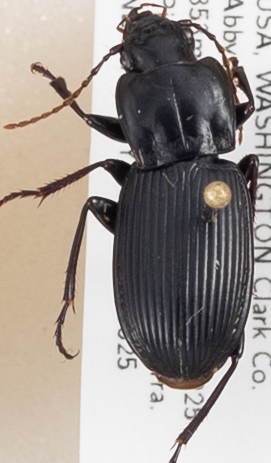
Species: Pterostichus herculaneus
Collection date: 2020-08-25
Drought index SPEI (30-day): -0.1
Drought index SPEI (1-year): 0.212
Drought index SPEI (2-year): -1.93